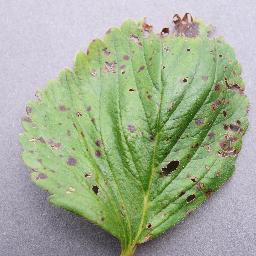
Label: Strawberry___Leaf_scorch